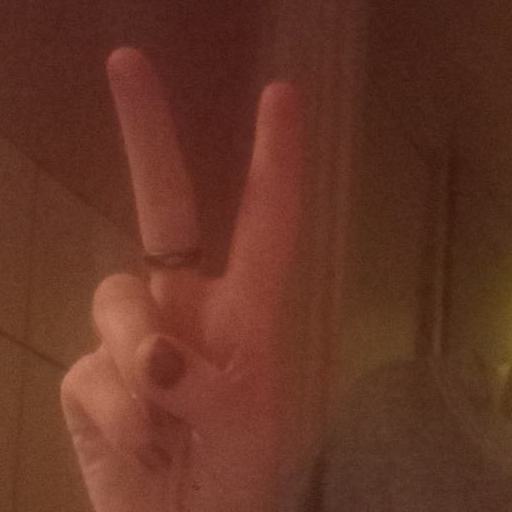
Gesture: peace